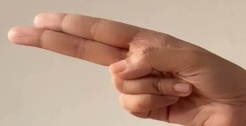
ASL sign: H